Cochise County in the Old West

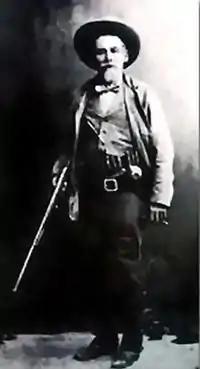
John Horton Slaughter with his shotgun

In 1886, John Horton Slaughter was elected Cochise County sheriff. Four members of the Jack Taylor Gang—Manuel Robles, Geronimo Miranda, Fred Federico, and Nieves Deron—were wanted by both the Mexican Rurales and Arizona law enforcement for robbery and murder. Trying to evade the lawmen's pursuit, the men came to Tombstone to visit relatives. Slaughter heard that the men were nearby and rode out to arrest them, but the outlaws were tipped off and fled. Slaughter eventually learned they were hiding with Robles' brother in nearby Contention City. Slaughter raised a posse and raided the house. They surprised Robles and Deron while they were asleep, but the gang members rose shooting. Slaughter killed Robles' brother while Deron and Robles ran for cover. Shooting as he ran, Deron nicked Slaughter's right ear lobe. Slaughter shot back and mortally wounded Deron. In his dying minutes, Deron confessed he was guilty of the crimes he had been charged with. Robles got away but he and Miranda were later shot and killed by Mexican authorities.